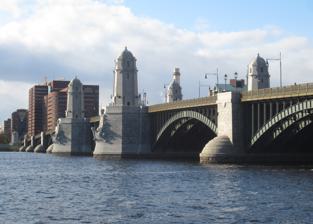
Building: Longfellow Bridge
Country: United States of America
Year built: 1793
Bridge in Massachusetts Longfellow Bridge Longfellow Bridge viewed from the Boston end in 2019 Coordinates 42°21′42″N 71°04′31″W / 42.361635°N 71.07541°W / 42.361635; -71.07541 Carries Route 3 , MBTA Red Line Crosses Charles River Locale Boston , Massachusetts to Cambridge, Massachusetts Maintained by Massachusetts Department of Transportation Characteristics Design Steel rib arch bridge Total length 1,767.5 feet (538.7 m) Width 105 feet (32 m) Longest span 188.5 feet (57.5 m) History Construction start July 1900 Opened August 3, 1906 Rebuilt 2013–2018 Statistics Daily traffic 28,600 cars and 90,000 mass-transit passengers Location The Longfellow Bridge is a steel rib arch bridge spanning the Charles River to connect Boston 's Beacon Hill neighborhood with the Kendall Square area of Cambridge , Massachusetts . The bridge carries Massachusetts Route 3 , the MBTA Red Line , bicycle, and pedestrian traffic. The structure was originally known as the Cambridge Bridge , and a predecessor structure was known as the West Boston Bridge ; Boston also continued to use "West Boston Bridge" officially for the new bridge. The bridge is also known to locals as the " Salt-and-Pepper Bridge " due to the shape of its central towers. The bridge falls under the jurisdiction and oversight of the Massachusetts Department of Transportation (MassDOT). The bridge carries approximately 28,600 cars and 90,000 mass-transit passengers every weekday. A portion of the MBTA subway 's elevated Charles/MGH station lies at the eastern end of the bridge, which connects to Charles Circle . Design The main piers have sculptures that represent the prows of Viking ships . Longfellow Bridge is a combination railway and highway bridge. It is 105 feet (32 m) wide, 1,767 feet 6 inches (538.73 m) long between abutments, and nearly one-half mile in length, including abutments and approaches. It consists of eleven steel arch spans supported on ten masonry piers and two massive abutments. The arches vary in length from 101 feet 6 inches (30.94 m) at the abutments to 188 feet 6 inches (57.45 m) at the center, and in rise from 8 feet 6 inches (2.59 m) to 26 feet 6 inches (8.08 m).  Headroom under the central arch is 26 feet (7.9 m) at mean high water. The two large central piers, 188 feet (57 m) long and 53 feet 6 inches (16.31 m) wide, feature four carved, ornamental stone towers. The towers are ornamented with the prows of Viking ships , carved in granite. They refer to a purported voyage by Leif Eriksson up the Charles River circa 1000 AD, promoted at the time by Harvard professor Eben Horsford . The piers are also decorated with the city seals of Boston and Cambridge. The Longfellow Bridge provides a panoramic view of the Boston skyline. In commenting on riding the Red Line over the bridge, the Boston Globe praised its "view of Boston’s beauty in a single, satisfying gulp". History The predecessor West Boston Bridge, c. 1864 . The first river crossing at this site was a ferry , first run in the 1630s. The West Boston Bridge (a toll bridge) was constructed in 1793 by a group of private investors with a charter from the Commonwealth.  At the time, there were only a handful of buildings in East Cambridge.  The opening of the bridge caused a building boom along Main Street in Cambridge, which connected the bridge to Old Cambridge.  In East Cambridge, new streets were laid out and land was reclaimed from the swamps along the Charles River. The Cambridge and Concord Turnpike (now Broadway) was connected to the bridge's western approach around 1812.  The bridge became toll-free on January 30, 1858. The first horsecar line in Boston, the Cambridge Railroad running between Bowdoin Square and Harvard Square over the West Boston Bridge, opened on March 26, 1856. The bridge was the primary Boston–Cambridge link for the growing horsecar system, which was eventually consolidated as the West End Street Railway . The Harvard Square–Bowdoin Square line was electrified on February 16, 1889, by the West End - the second of its Boston-area lines to be so equipped. In 1898, the Cambridge Bridge Commission was created to construct "a new bridge across Charles River, to be known as Cambridge Bridge, at, upon, or near the site of the so-called West Boston Bridge...  suitable for all the purposes of ordinary travel between said cities, and for the use of the elevated and surface cars of the Boston Elevated Railway Company ." At its first meeting on June 16, 1898, Willam Jackson was appointed Chief Engineer; shortly afterward Edmund M. Wheelwright was appointed Consulting Architect. Both then traveled to Europe, where they made a thorough inspection of notable bridges in France, Germany, Austria and Russia. Upon their return, they prepared studies of various types of bridges, including bridges of stone and steel arch spans. Wheelwright had been inspired by the 1893 Columbian Exposition and was attempting to emulate the great bridges of Europe . The new Cambridge Bridge viewed from Boston, sometime between 1906 and 1912. Streetcar tracks can be seen on each side, but the central rapid transit tracks are not yet in use. Although both state and national regulations at the time required a draw bridge , it became evident that a bridge without a draw would be cheaper, better-looking, and avoid disruption to traffic. The state altered its regulations accordingly, and after the War Department declined to follow suit, the United States Congress drew up an act permitting the bridge, which President William McKinley signed on March 29, 1900. Construction began in July 1900; the bridge opened to traffic in August 1906, and was formally dedicated on July 31, 1907. The Cambridge Bridge was renamed Longfellow Bridge in 1927, by the Massachusetts General Court to honor Henry Wadsworth Longfellow , who had written about the predecessor West Boston Bridge in his 1845 poem "The Bridge". There are pedestrian stairs on both sides of the bridge at both ends adorned with stone towers.  Originally, these led to the Charles River shoreline, and on the Cambridge side they still do.  On the Boston side, the construction of Storrow Drive in 1950-51 moved the shoreline, so that the stairs now lead to isolated parcels of land cut off from the river by Storrow Drive.  There is no way to exit the upstream parcel, due to an off-ramp; the downstream one includes a crosswalk past another off-ramp.  To reach the Charles River Esplanade , pedestrians must now proceed along the sidewalk to the end of the bridge, and use the Frances Appleton Bridge , a wheelchair-accessible pedestrian bridge , at Charles Circle slightly south of the Longfellow Bridge. The new bridge was built with streetcar tracks plus an initially unused center reservation. On March 23, 1912, the Cambridge–Dorchester line (now the Red Line) opened from Harvard Square to Park Street , with tracks on the bridge reservation connecting the Cambridge tunnel with the Beacon Hill tunnel. Streetcar traffic over the bridge was greatly reduced by the subway line; on December 14, 1925, the final streetcar route over the bridge was replaced by a Kendall Square–Bowdoin Square bus route. Charles station opened at the Boston end of the bridge on February 27, 1932, serving the West End and Massachusetts General Hospital ; the bus route was discontinued. From 1924 to 1952, non-revenue trains from the East Boston Tunnel ran on the streetcar tracks over the bridge, switching onto the Cambridge–Dorchester line tracks near the Cambridge end. These moves, usually performed late at night, allow trains to reach the Eliot Shops , as the East Boston Tunnel had no heavy maintenance facility. Both streetcar tracks were used until the 1930s, when the south track was removed. Neglect The Longfellow Bridge, like many bridges in the Commonwealth, deteriorated into a state of disrepair. Between 1907 and 2011, the only major maintenance conducted on the bridge had been a small 1959 rehabilitation project and some lesser repairs done in 2002. In mid-2008, two state employees stole 2,347 feet (715 m) of decorative iron trim that had been removed from the bridge for refurbishment, and sold it for scrap . The men, one of whom was a Department of Conservation and Recreation district manager, were charged with receiving $12,147 for the historic original parapet coping. The estimated cost to remake the pieces, scheduled for replication by 2012, was over $500,000. The men were later convicted in September 2009. In mid-2008, the western sidewalk and inner traffic lane were both closed, the Red Line subway was limited to 10 miles per hour (16 km/h), and Fourth-of-July fireworks-watchers were banned from the bridge because of concerns that the bridge might collapse under the weight and vibration of heavy use. The speed restriction was lifted in August 2008, and the lane and sidewalk were reopened later on. On August 4, 2008, Governor Deval Patrick signed into law a $3 billion Massachusetts bridge repair funding package he had sponsored. The funds raised from the sale of bonds were used to pay for the rehabilitation of the Longfellow Bridge, the preliminary cost estimated at $267.5 million. If bridge maintenance had instead been performed regularly, the total estimated historical cost would have been about $81 million. Design began in Spring 2005; construction was expected to begin in Spring 2012 and end in Spring 2016. Ownership and management of the overhaul was transferred from the Department of Conservation and Recreation (DCR) to the new Massachusetts Department of Transportation (MassDOT) on November 1, 2009, along with other DCR bridges. Emergency repairs under way, July 2011 The condition of the bridge was determined to be so bad that the state could not wait for development of a full restoration plan. A $17 million contract was signed with SPS New England Inc for interim repairs. Crews began work in August 2010 that involved improving sidewalks on the approaches to bring them up to ADA compliance . In March 2011, crews began structural inspections for Phase II and cleaning of the stone masonry piers. MassDOT announced in May 2011 that work would begin on stripping and cleaning rust from steel arch ribbons that had not been painted since 1953. Crews were to apply paint primer to the arch ribbons and evaluate them for future major rehabilitation. All work was expected to be completed by December 2011. Major reconstruction project Structural elements on a barge in Cambridge, Massachusetts , waiting to be installed A $255 million project started construction in the summer of 2013 to replace structural elements of the bridge, and restore its historic character. The project was expected to require at least 25 weekend shutdowns of MBTA Red Line subway service to accommodate construction, including multiple temporary relocations of the rapid transit tracks. Outbound road traffic (from Boston to Cambridge) was to be detoured from the bridge for all three years of expected construction. A single lane of inbound traffic was expected to be available for the duration of the project, potentially restricted to buses-only at certain hours. A computer animation movie released by MassDOT showed the complex six-stage rehabilitation process in great detail, including temporary installation of a "shoo-fly track" (bypass track) to allow the permanent railbed at the midline of the span to be rebuilt. The design/build phase of the bridge was assigned to the joint venture team of contractors White-Skanska-Conslgli under supervision by MassDOT. Preliminary design engineering was performed by Jacobs Engineering . STV, Inc. was the final design engineer and engineer of record. The design provided for widened sidewalks and bike lanes, with two motor vehicle lanes inbound (towards Boston), but only a single lane outbound (towards Cambridge). The Longfellow Bridge is considered to be the most important historic bridge in the City of Boston due to its prominent location over the Charles River and outstanding visual and architectural quality. The primary aim of the rehabilitation project was to address the bridge's structural deficiencies, upgrade its capacity and bring it up to date with modern codes while also preserving its visual and historic architectural character. A significant portion of the restoration work lay with dismantling, cleaning, restoring, and re-erecting the 58-foot-tall towers that frame the river's navigation channel, which had settled over time. The Longfellow Bridge Restoration and Rehabilitation project was scheduled for completion in 2016, but the completion date was extended to December 2018, due in part to historic restoration requiring obsolete construction techniques such as riveting . In August 2016, the outbound side of the bridge was completely closed to all traffic, including pedestrians and cyclists, in order to complete work sooner. This measure was undertaken to allow the bridge to be fully reopened by June 2018. After years of delays, the bridge was fully reopened on May 31, 2018, but portions of the project, such as replacing the pedestrian footbridge over Storrow Drive, were completed by the fall of 2018. According to Jonathan L. Gulliver, MassDOT Highway Administrator, the total cost of the rebuilding project was $306.6 million. After a settlement with its contractors, the state paid $305.5 million on a budgeted cost of $303.7 million, which had included cost overruns. View of the Longfellow Bridge from East Cambridge in 2008 See also List of bridges documented by the Historic American Engineering Record in Massachusetts References